Franking

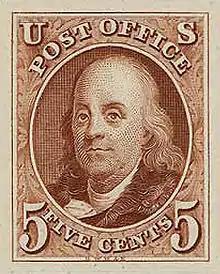
1847 (US)

In addition to stamps, postage franking can be in the form of printed or stamped impressions made in an authorized format and applied directly by a franking machine, postage meter, computer generated franking labels or other similar methods ("Postage Evidencing Systems"), any form of preprinted "Postage Paid" notice authorized by a postal service permit ("Indicia"), or any other marking method accepted by the postal service and specified by its regulations, as proof of the prepayment of the appropriate fees. Postal franking also includes "Postage Due" stamps or markings affixed by a postal service which designate any amount of insufficient or omitted postage fees to be collected on delivery. Some countries allow senders to purchase one-time codes online that can be hand-written onto the piece of mail, such as the Netherlands' Postzegelcodes introduced in 2013.